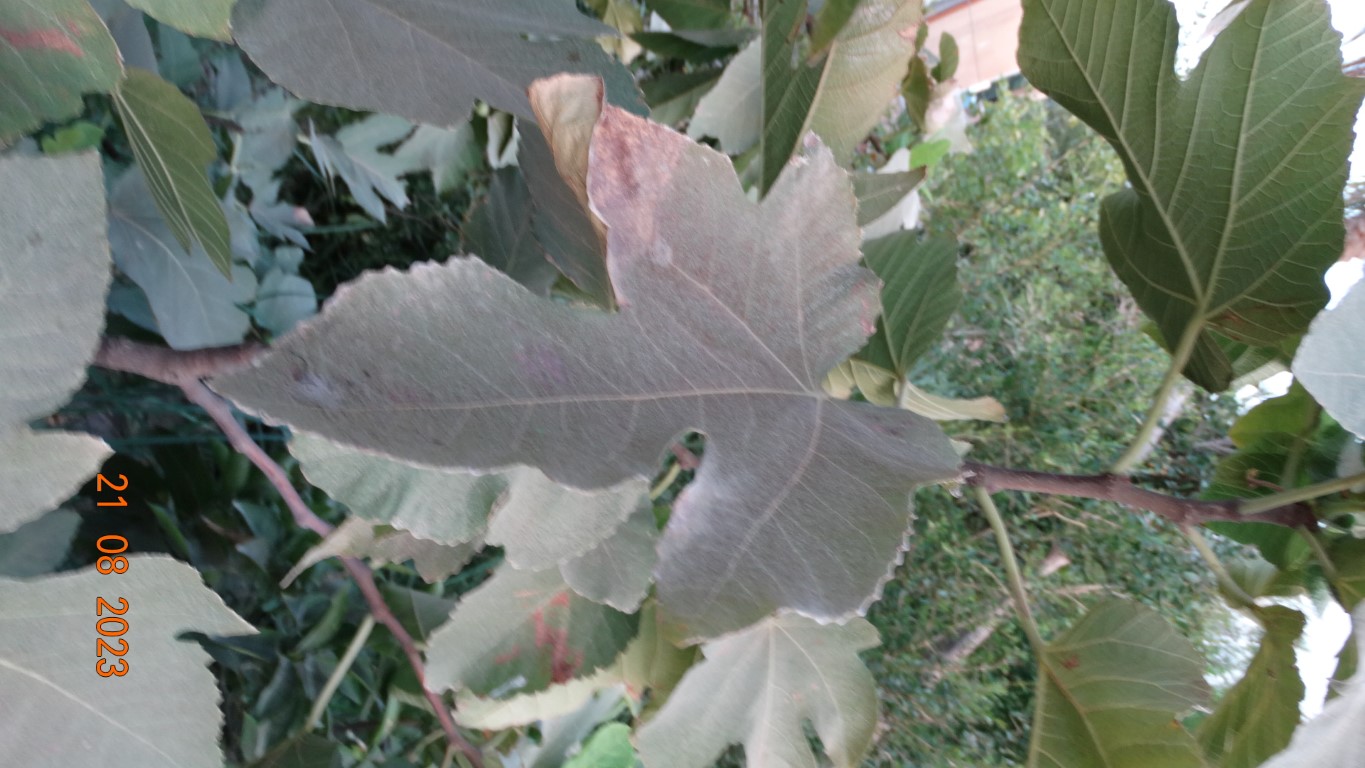
Label: infected